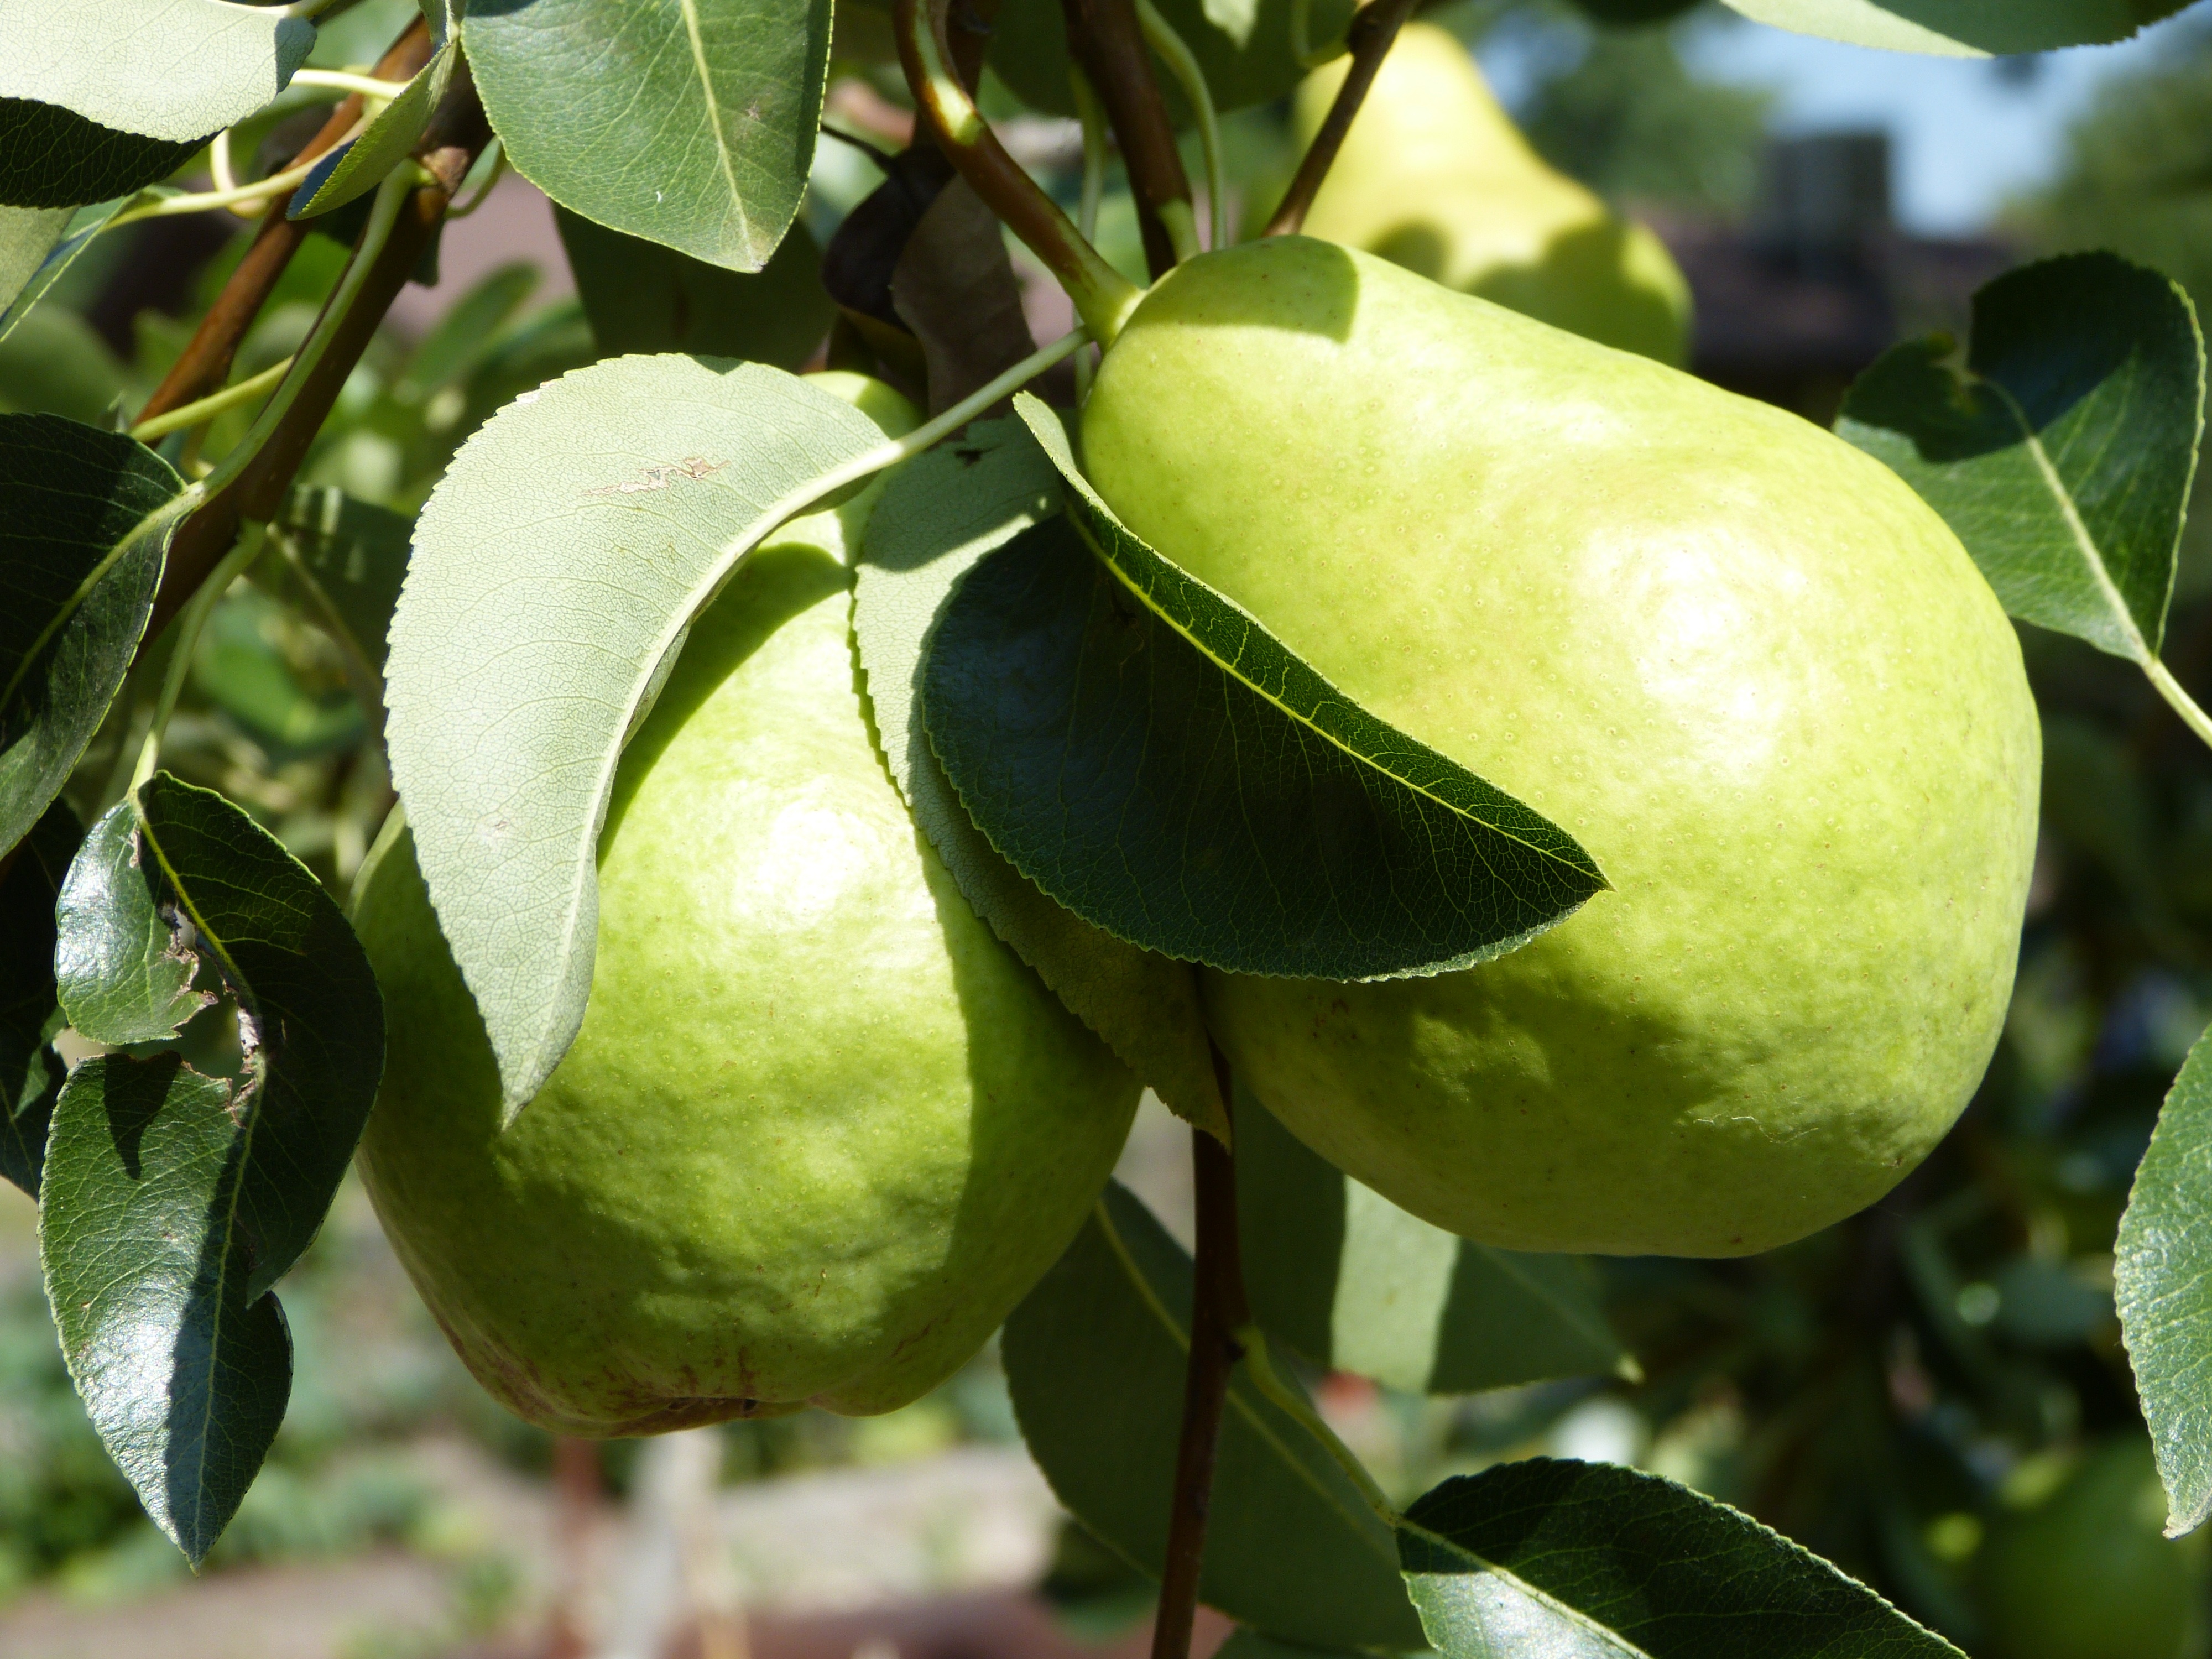
tree, plant, fruit, flower, food, green, harvest, produce, evergreen, fresh, agriculture, garden, pear, healthy, flora, gardening, shrub, fruit tree, healthy eating, citron, organic, citrus, flowering plant, bitter orange, land plant, key lime, yuzu, calamondin